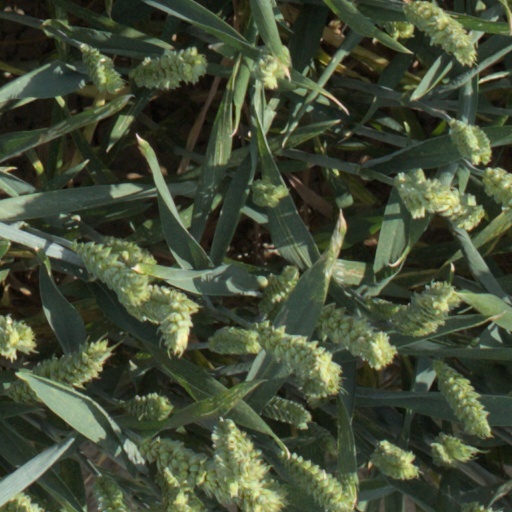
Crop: wheat